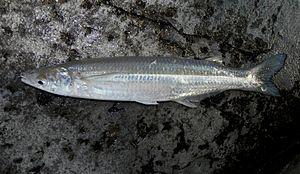
La province de Río Negro est une province de l'Argentine. Elle est située au sud du pays, en Patagonie. Elle est bordée au nord par la province de La Pampa, à l'est par celle de Buenos Aires, au sud par le Chubut et à l'ouest par le Neuquén et, séparée par la cordillère des Andes, par la République du Chili.
Odontesthes est un genre de poissons de la famille des Atherinopsidae, sous-famille des Atherinopsinae, originaire d'Amérique du Sud et comprenant notamment l'espèce Odontesthes bonariensis.
Les Atherinopsinae sont une sous-famille de poissons de la famille des Atherinidae, dans l'ordre des Atheriniformes.